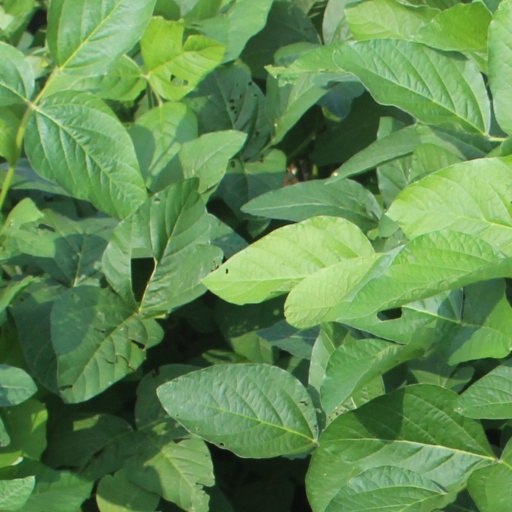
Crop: soybean